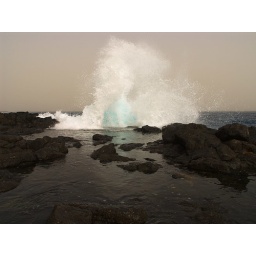
Brown hazy sky is caused by sand blown from the Sahara